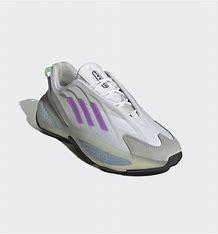
Brand: Adidas
Model: Ozrah